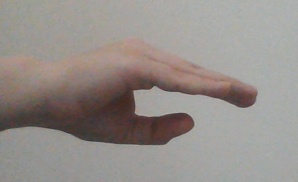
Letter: jeem